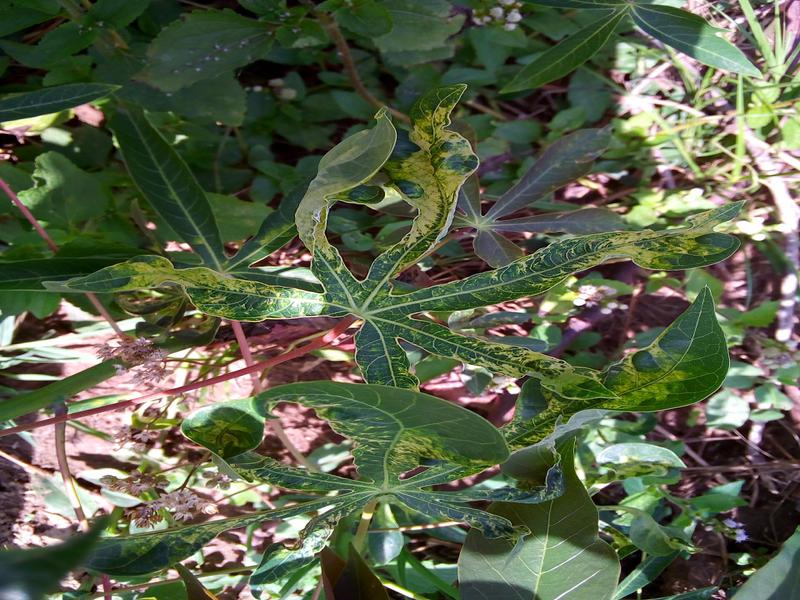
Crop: cassava
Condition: mosaic_disease